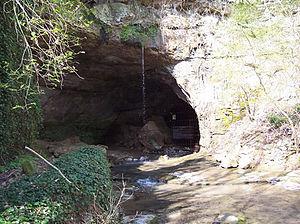
Le Sauta Cave National Wildlife Refuge est un National Wildlife Refuge de 264 acres, situé dans le nord-est de l'Alabama, près de la baie du ruisseau Sauty Creek dans le lac Guntersville, aux États-Unis.